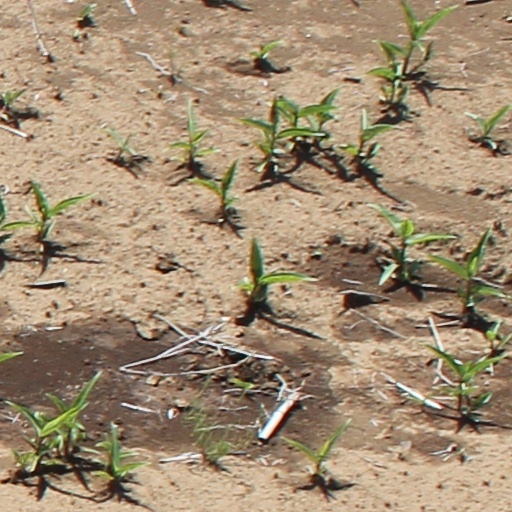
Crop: wheat